Verrado High School

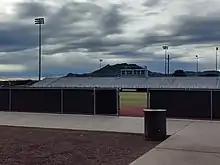
The football field at Verrado

Verrado High School fields 23 varsity teams, including badminton, track/cross country, football, golf, swimming, volleyball, basketball, soccer, wrestling, baseball/softball, and tennis; additionally, Verrado has an esports team. These teams compete under the Verrado Vipers moniker in the Arizona Interscholastic Association (AIA). In the AIA, the Verrado Vipers compete in the 5A conference and in Division II. In addition, the school also has a marching band and color guard, competing as the Viper Vanguard. The Viper Vanguard hold an annual invitational known as the Viper Thunder Classic.